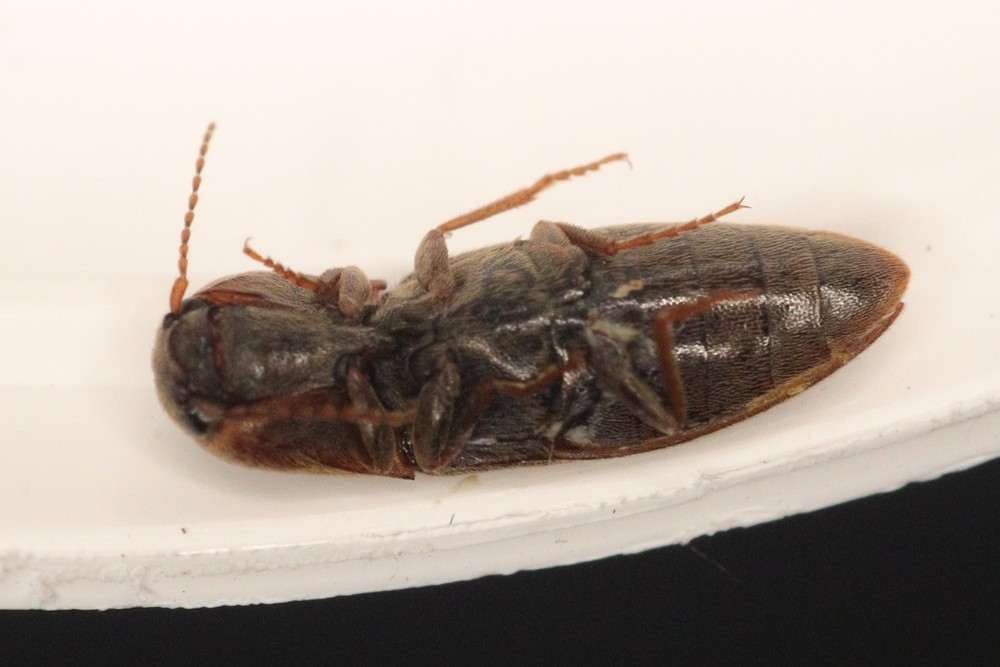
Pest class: clickbeetles_wireworms